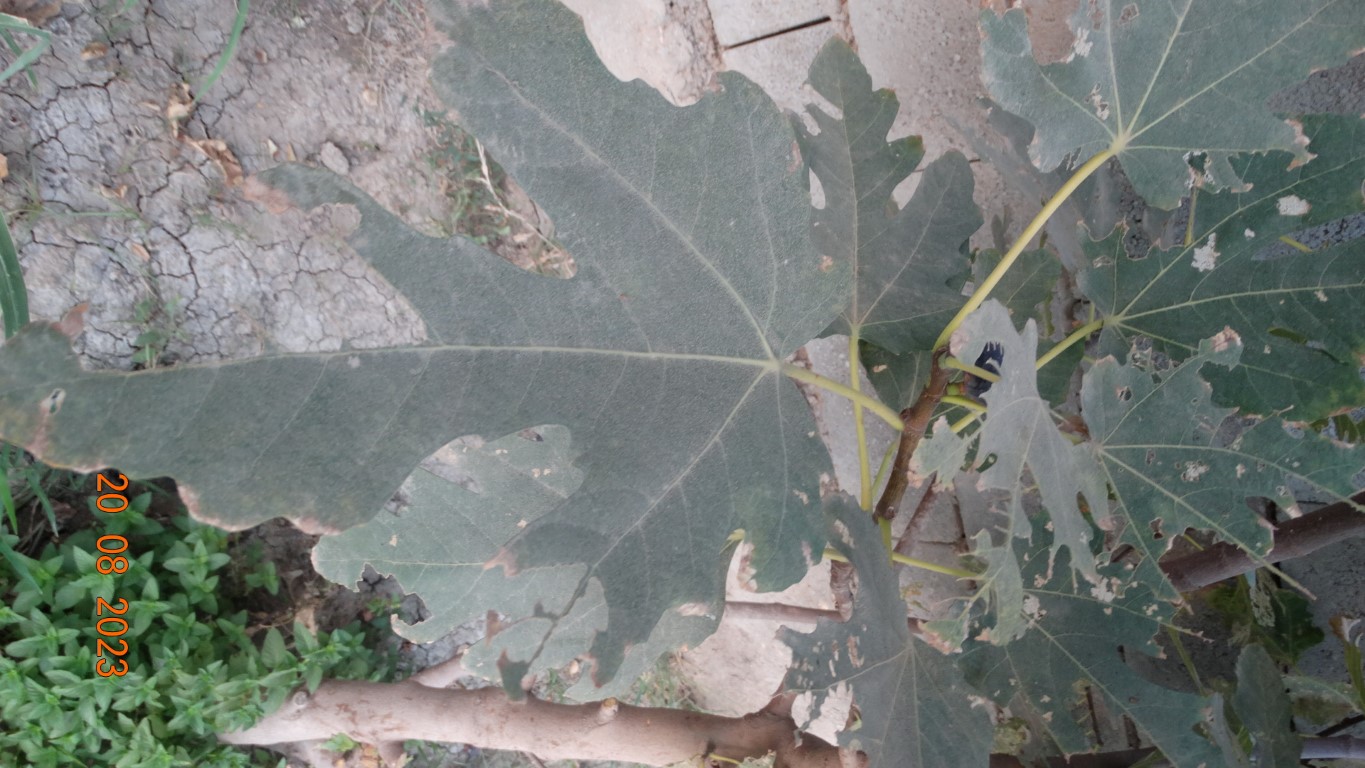
Label: infected